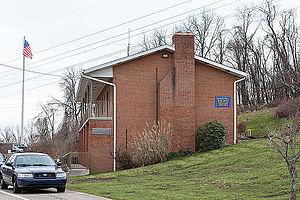
Baldwin Township est un township, situé dans le comté d'Allegheny, en Pennsylvanie, aux États-Unis. En 2010, il comptait une population de 1 916 habitants. Le township est incorporé le 24 février 1844.